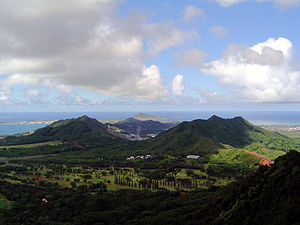
Lost / Overblik / Format
Lost er filmet på Oahu, Hawaii.
"Lost er en succesfuld amerikansk fiktiv tv-serie som startede i september 2004. Lost handler om de overlevende fra den fiktive flyvning Oceanic Flight 815 – et kommercielt fly fra Sydney, Australien til Los Angeles, USA – der styrter ned på en tropisk Stillehavsø. Serien er skabt af J.J. Abrams, Damon Lindelof og Jeffrey Lieber, og blev sendt første gang 22. september 2004 på American Broadcasting Company, og 10. januar 2005 på TvDanmark. Sjette sæson er afsluttet med episoden ""The End"".